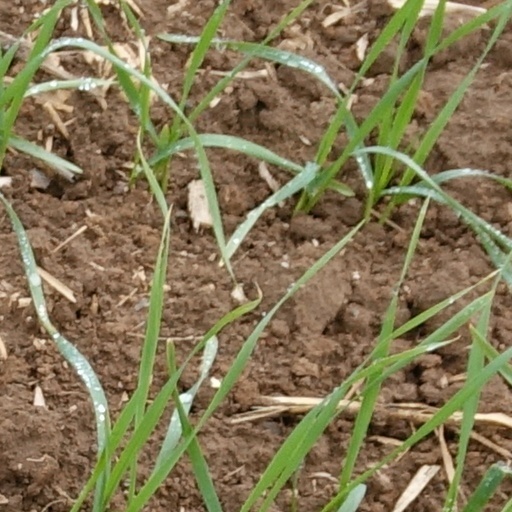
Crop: wheat